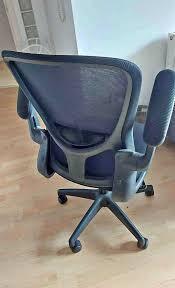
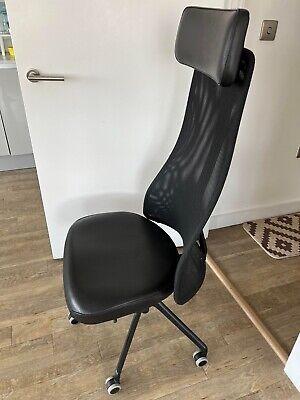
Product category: items_chair
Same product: no